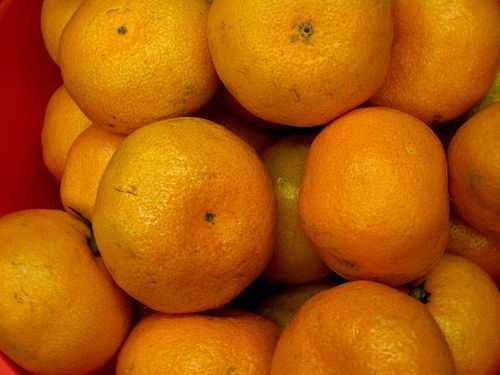
Label: Orange